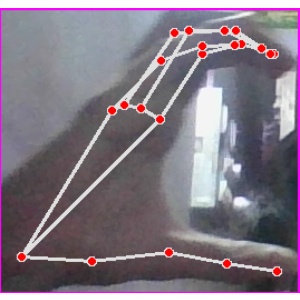
अक्षर: ऋ